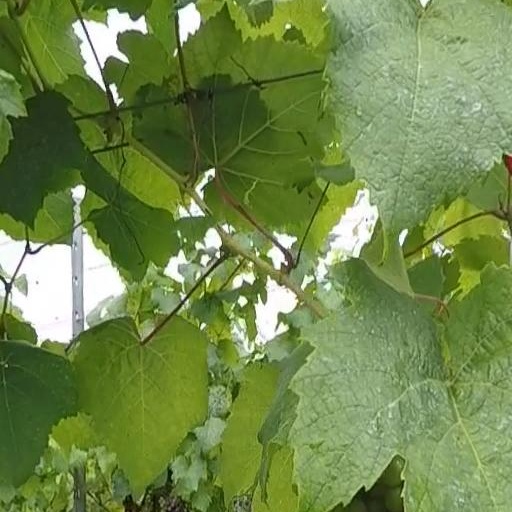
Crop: grape